Kishi Kōichi

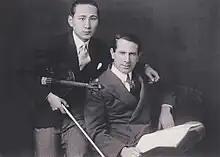
Kishi with Leo Sirota "(right)"

Kishi spent his childhood in Miyakojima, a district of Osaka. Following the example of his mother, he learned to play the violin. At the age of 18 he went to Europe to complete his training as a violinist at the Geneva Conservatory and the Berlin School of Music. He then studied composition with Paul Hindemith and conducting with Wilhelm Furtwängler. In 1934, at the age of 25, he conducted the Berlin Philharmonic. As a composer, Kishi's composition includes orchestral works, stage works, chamber works, film scores and songs. In 1935, he went back to Japan.